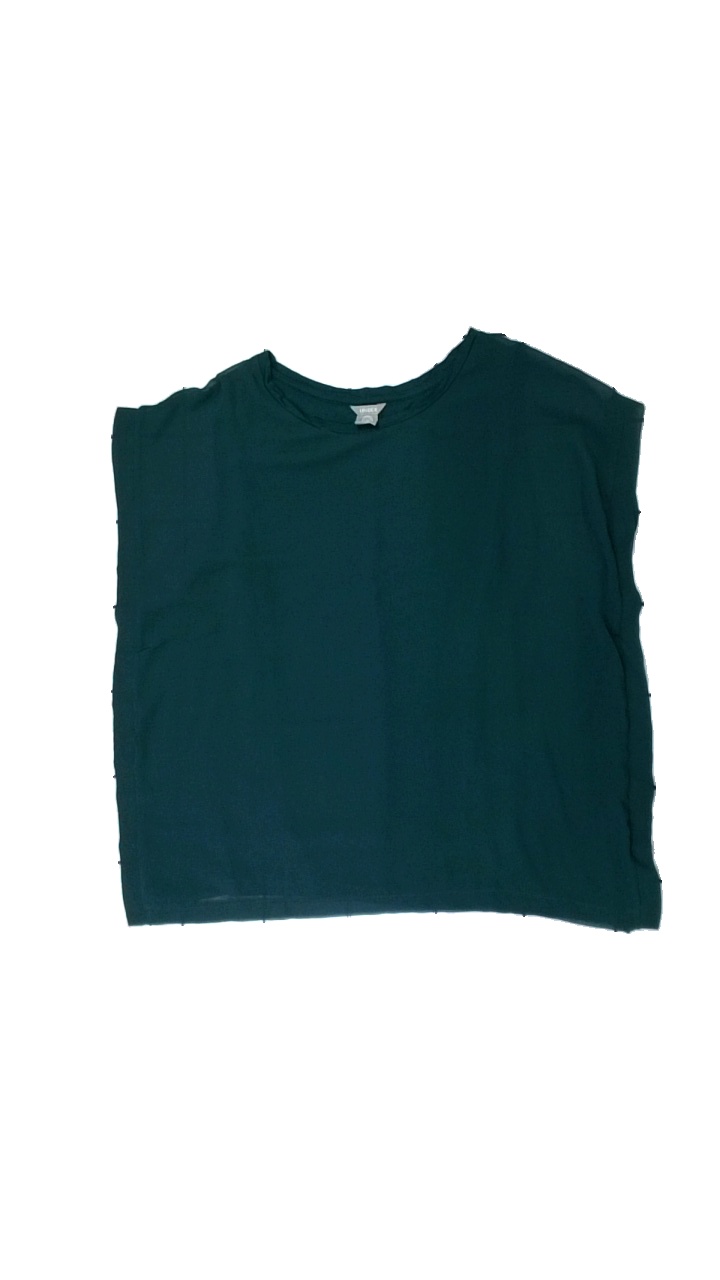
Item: T-shirt (Ladies)
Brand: Lindex
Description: grön t-shirt
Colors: Green
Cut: Regular
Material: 60% polyester 40% cotton
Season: All
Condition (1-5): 5
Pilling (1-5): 5
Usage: Reuse
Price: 50-100